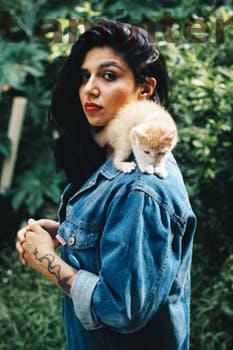
Label: Watermark